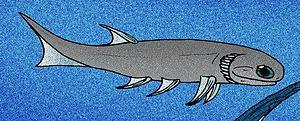
Mesacanthus est un genre éteint de requins épineux du Dévonien inférieur d'Écosse et d'Allemagne.